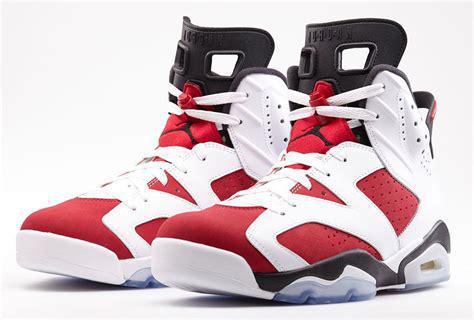
Brand: Jordan
Model: 6 Retro